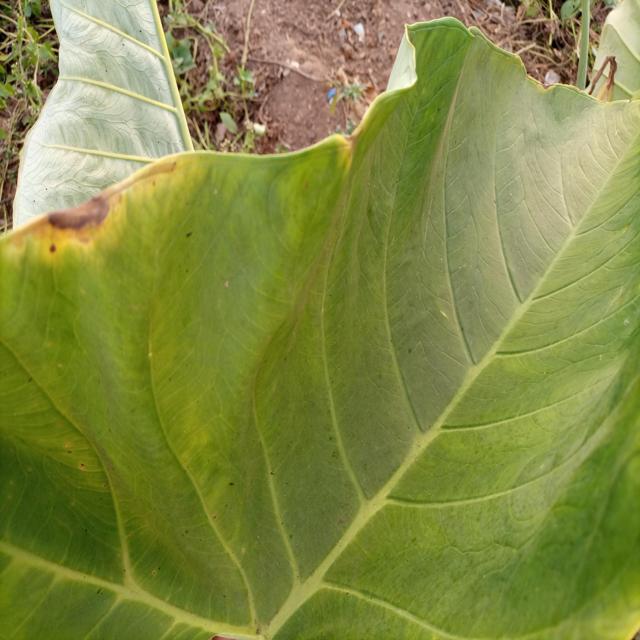
Label: Mid_Blight